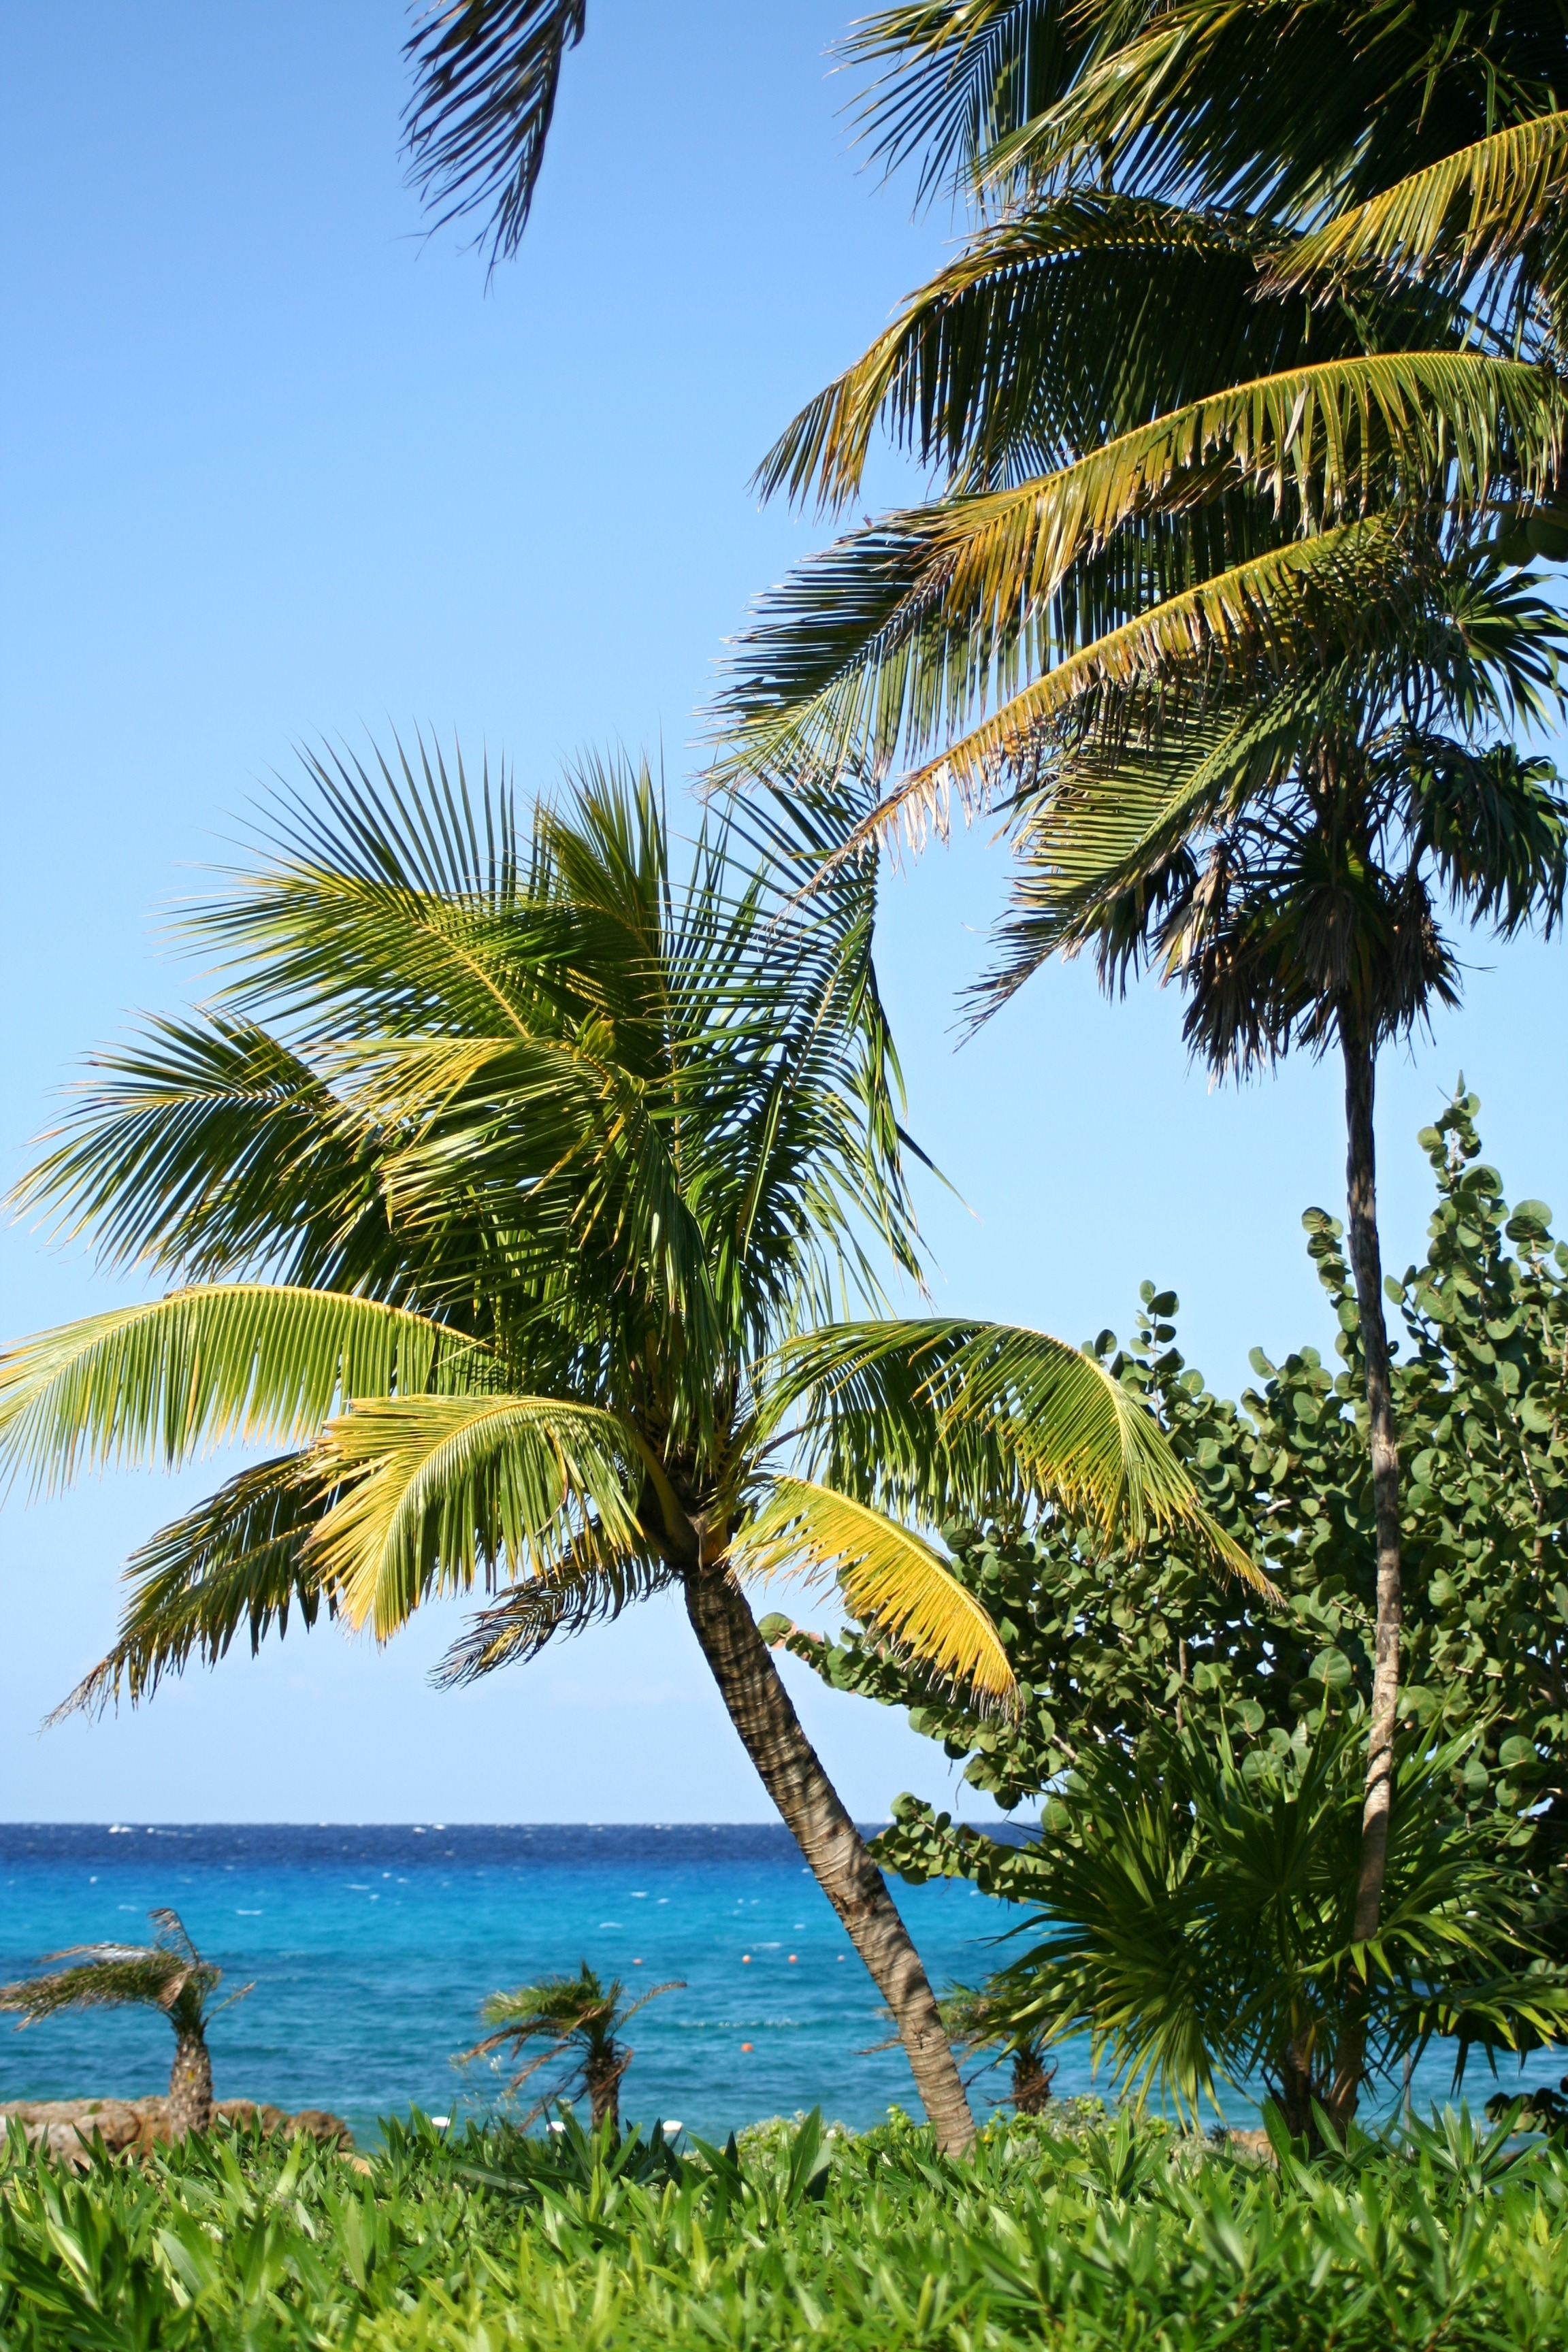
beach, landscape, sea, coast, tree, water, sand, ocean, plant, sky, summer, vacation, travel, relax, paradise, swimming pool, holiday, bay, island, romantic, botany, blue, leisure, frond, hotel, resort, mexico, outlook, caribbean, exotic, palm trees, tropics, sunbeam, sand beach, cozumel, flowering plant, beautiful beach, woody plant, land plant, arecales, palm family, borassus flabellifer